Sultan Bello Mosque

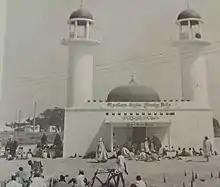
The mosque in late 1960

The mosque was named after Muhammad Bello, who was the then Sultan of Sokoto the son of Usman dan Fodio.